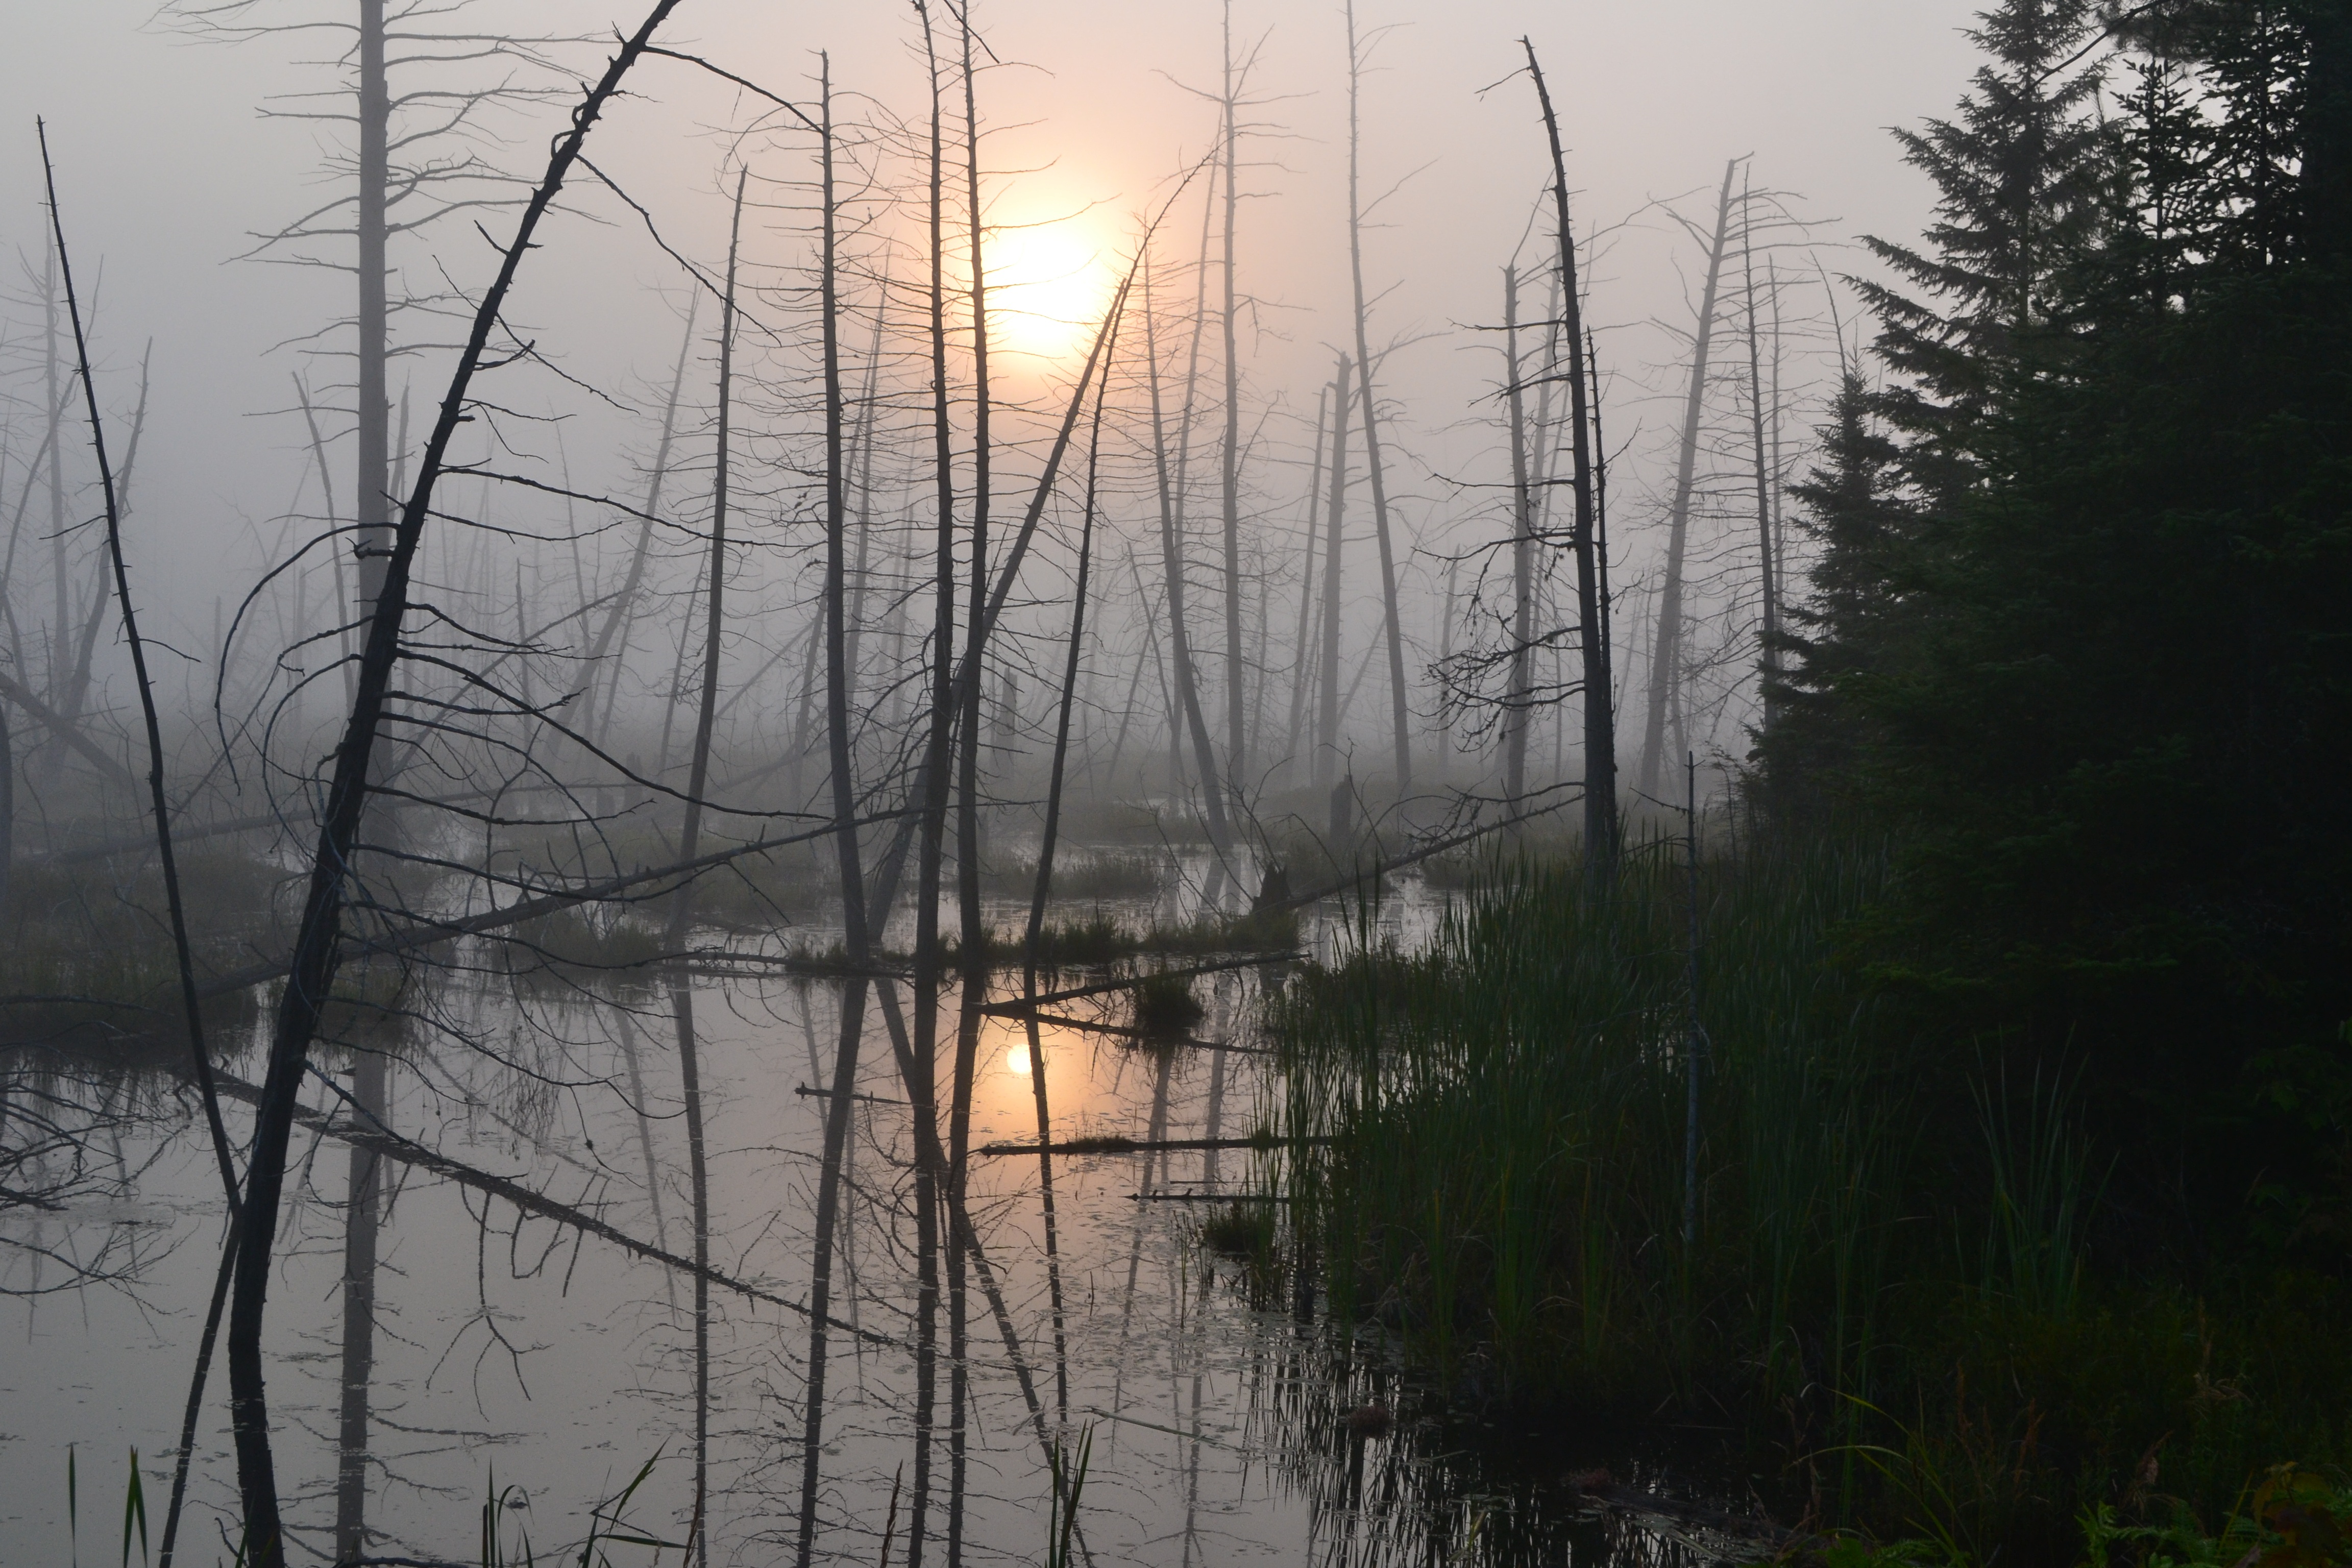
landscape, tree, water, nature, forest, outdoor, sky, wood, fog, sunrise, mist, sunlight, morning, leaf, lake, dawn, river, summer, orange, green, reflection, natural, weather, season, bright, wetland, habitat, natural environment, atmospheric phenomenon